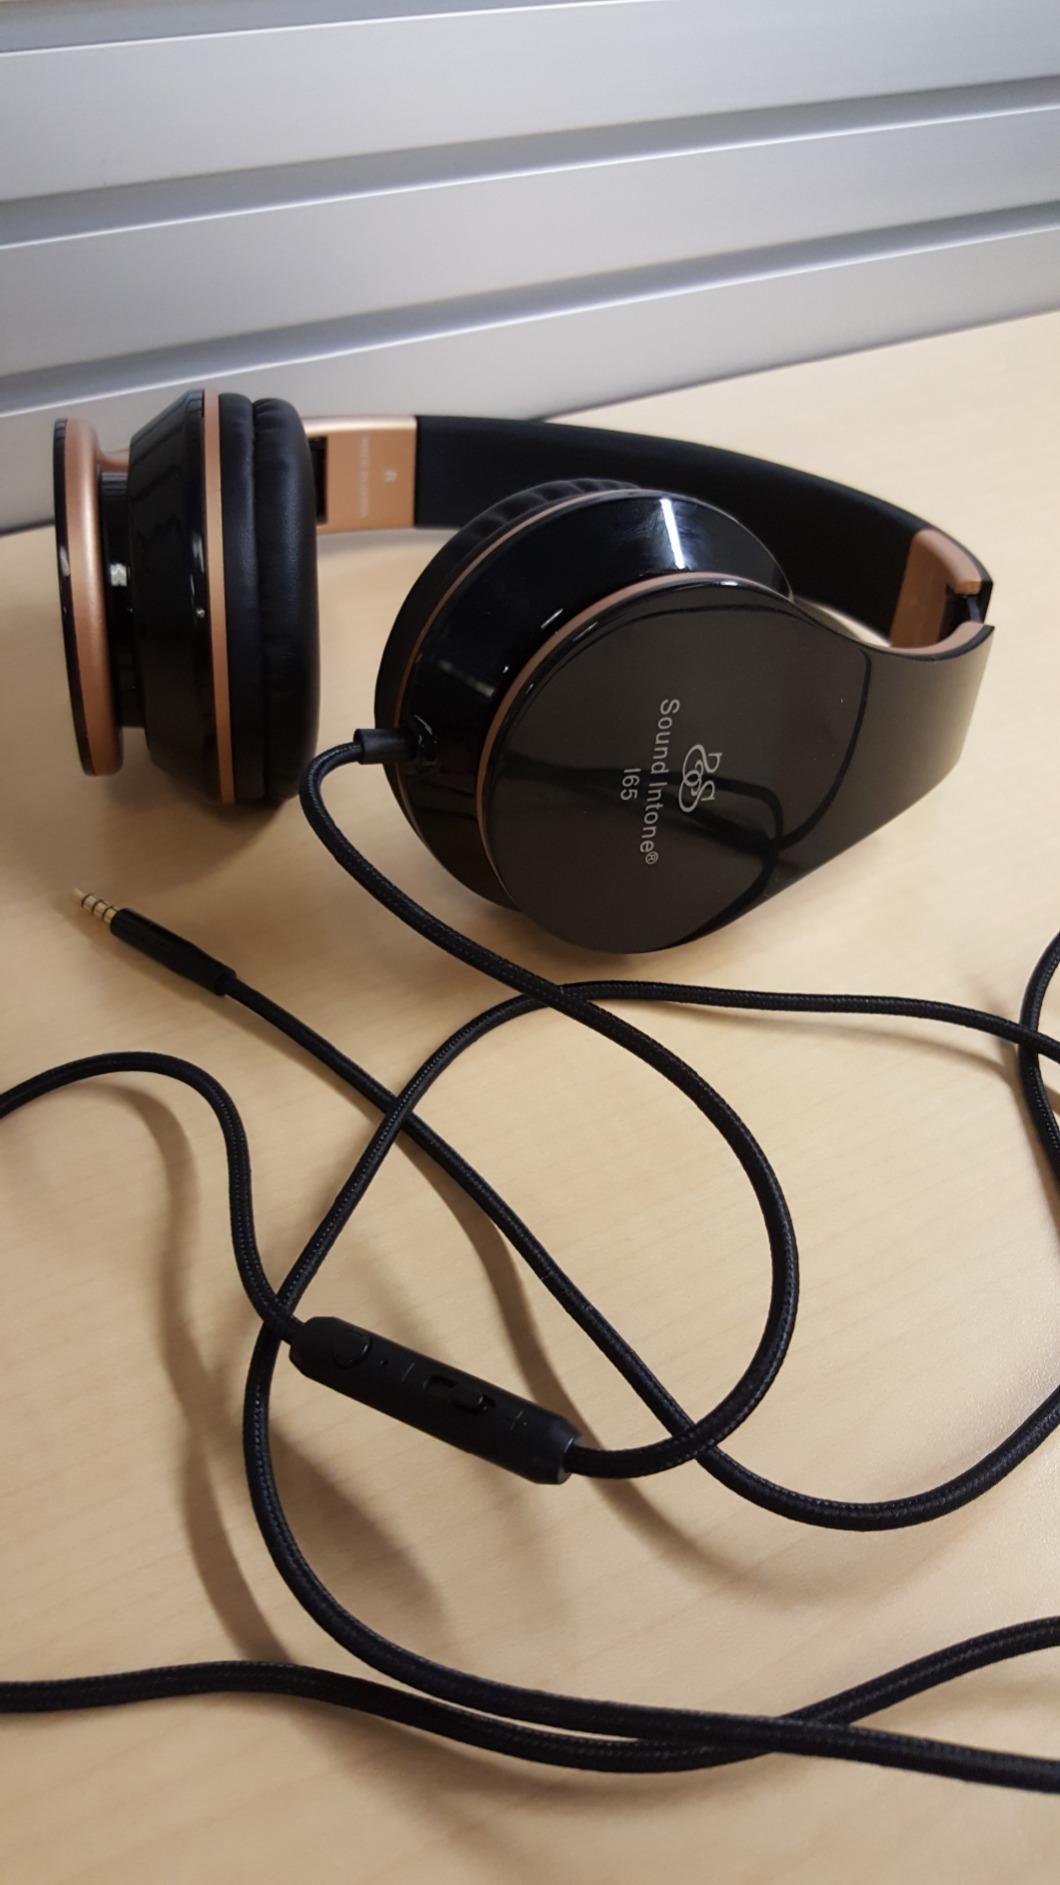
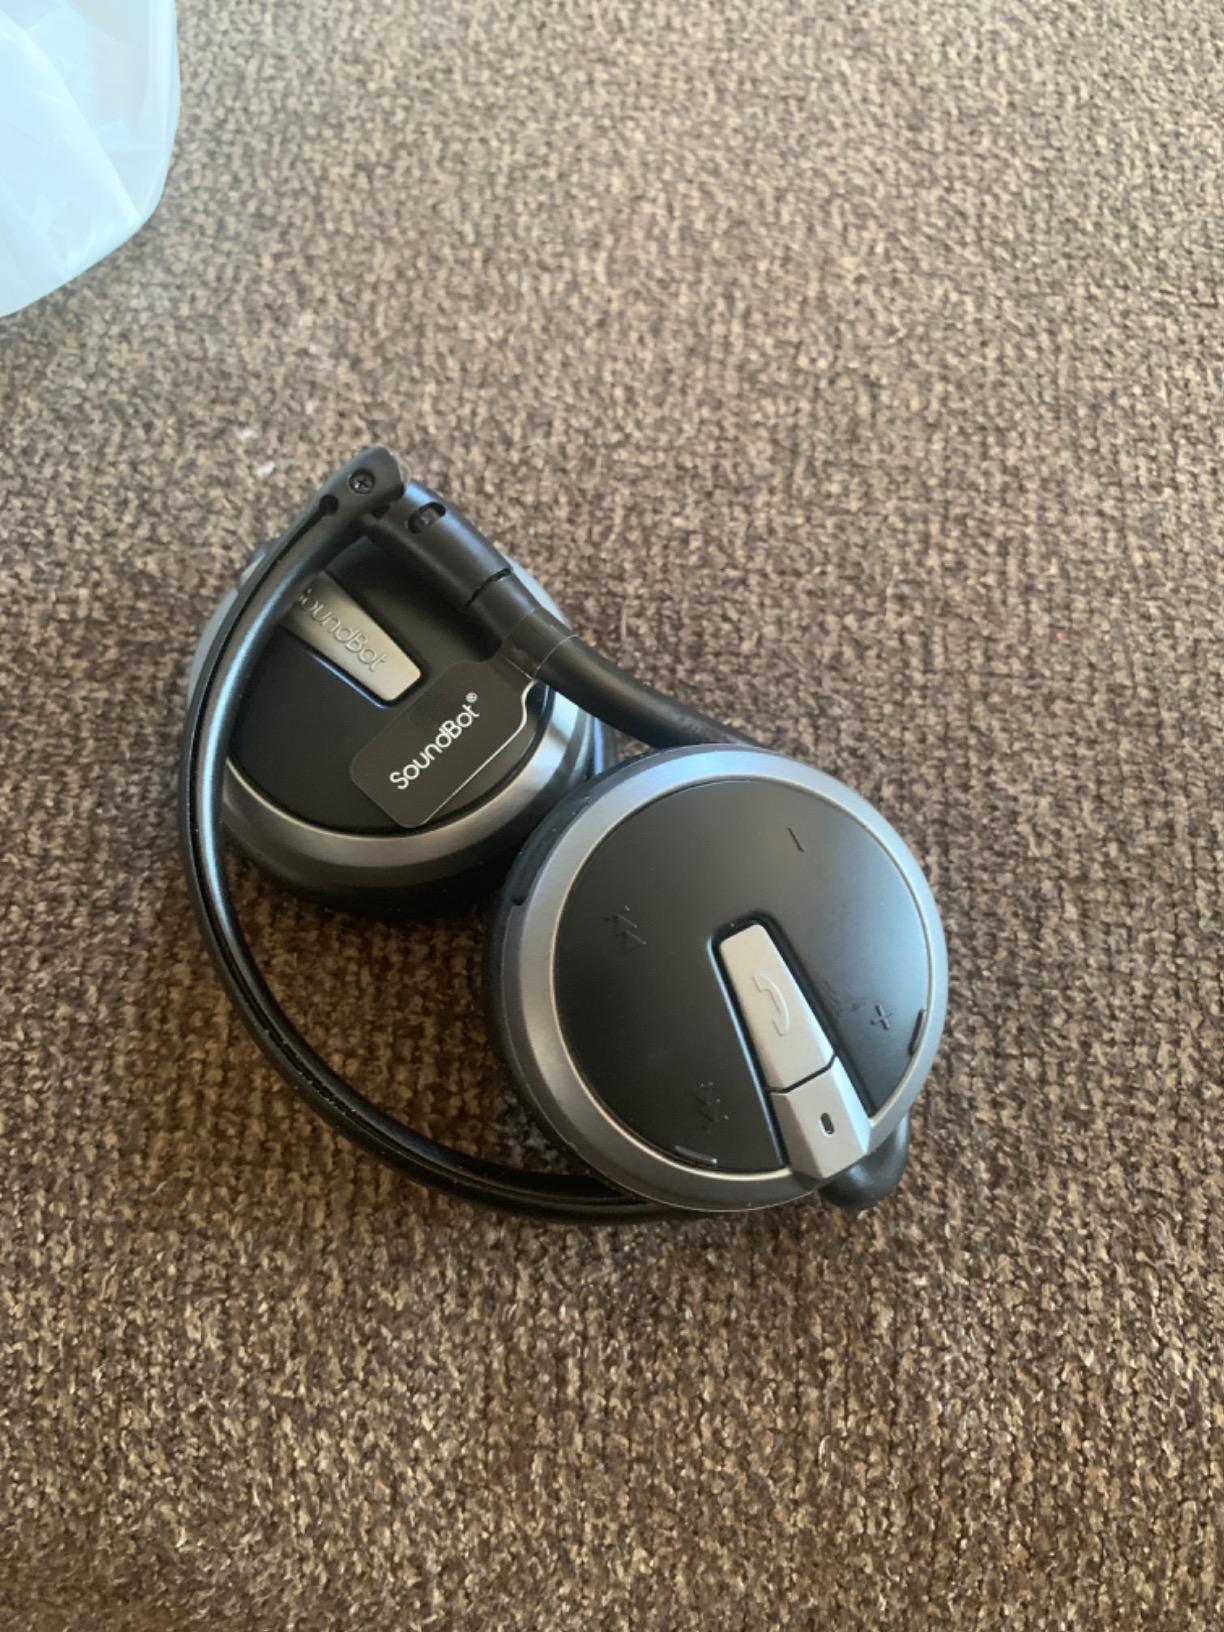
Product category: headphones
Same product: no